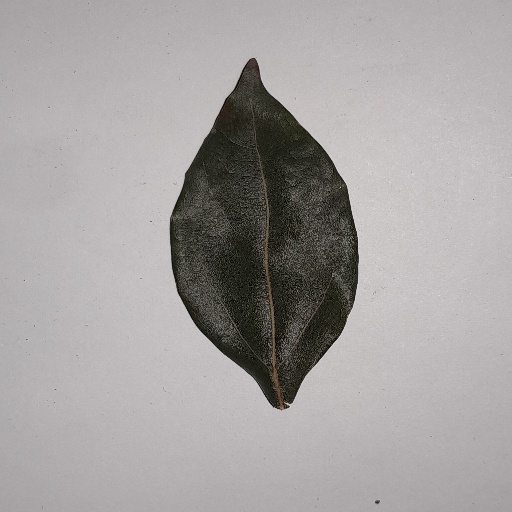
Species: Camphor
Leaf condition: Bacterial Spot